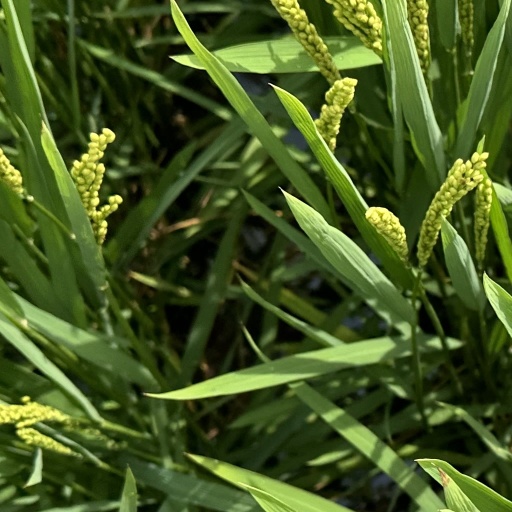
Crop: rice